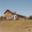
Label: house